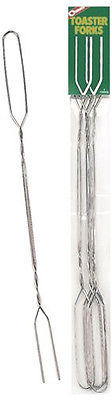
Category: toaster